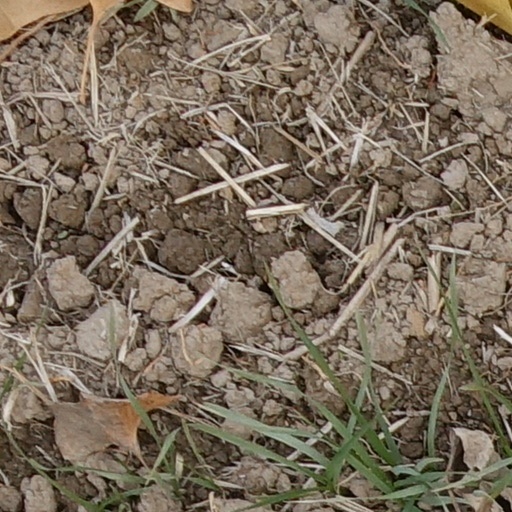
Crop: wheat